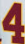
Number: 4